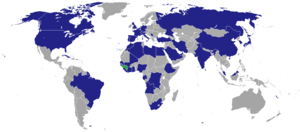
Cette liste comprend les représentations diplomatiques de la Guinée, à l'exclusion des consulats honoraires.